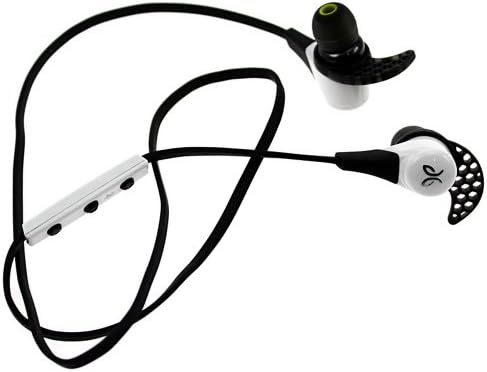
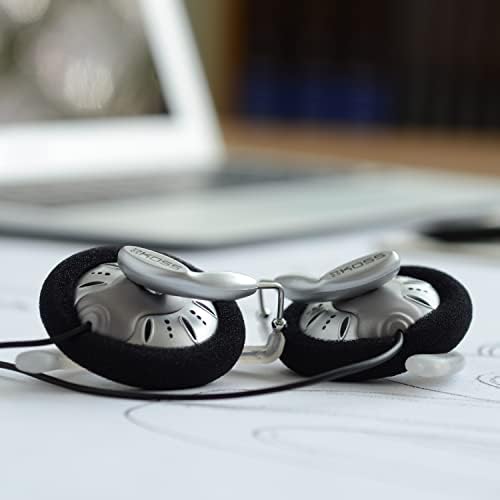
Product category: headphones
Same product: no